Gunshi Kanbei

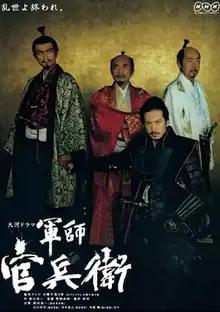
Promotional poster

is a 2014 Japanese historical drama television series and the 53rd NHK "taiga" drama. The series was broadcast from January 5 to December 21, 2014, and ran a total of 50 episodes. The drama depicts the life of Kuroda Kanbei (played by Junichi Okada), a retainer of daimyō Kodera Masamoto of Harima Province, and a strategist for daimyō Toyotomi Hideyoshi.